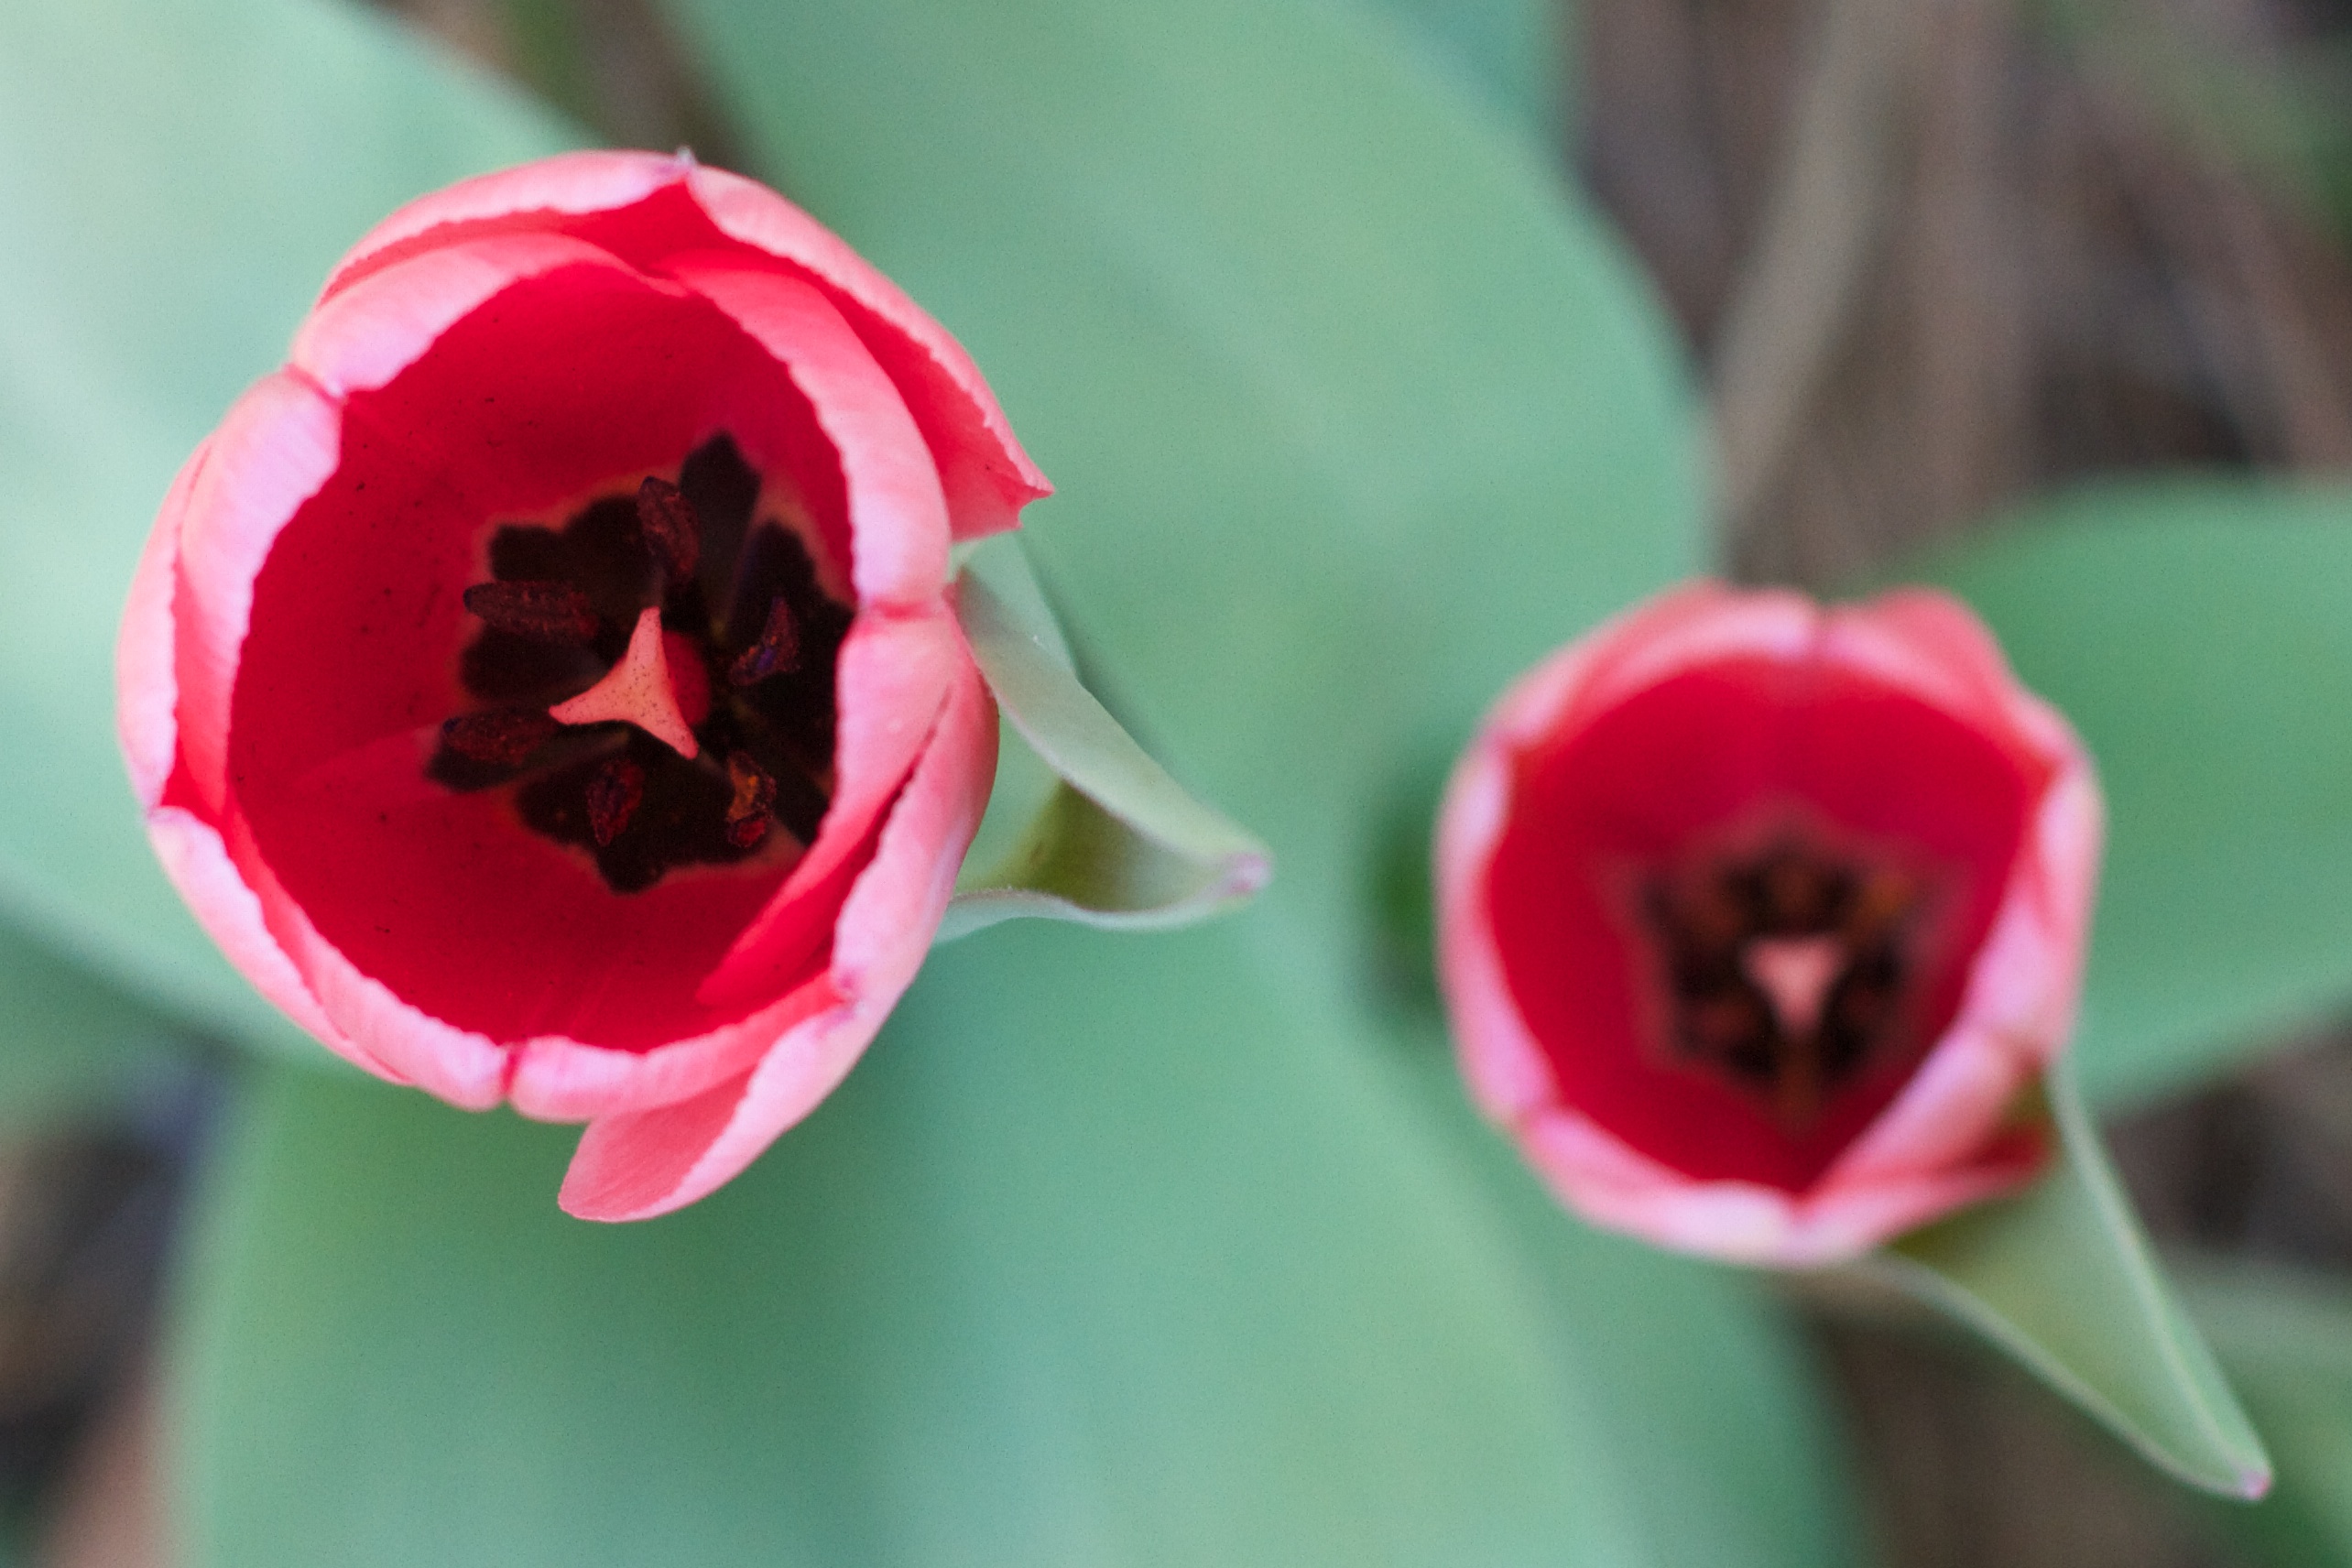
plant, flower, petal, tulip, red, pink, flora, macro photography, flowering plant, plant stem, land plant